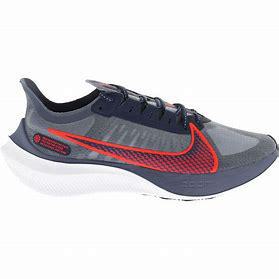
Brand: Nike
Model: Zoom Gravity